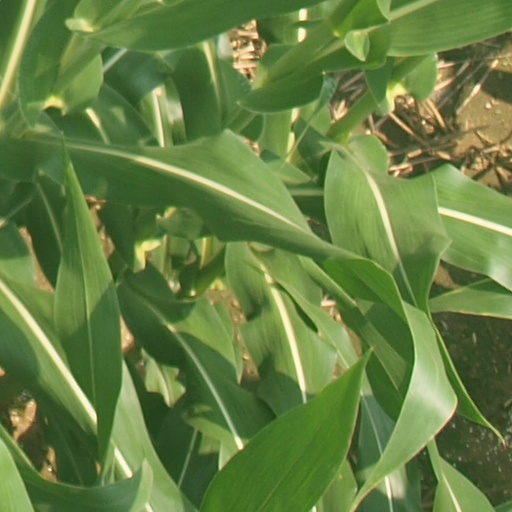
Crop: maize; corn